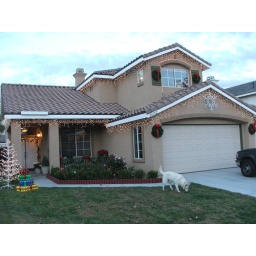
Our house in 2005 with neighbors dog visiting